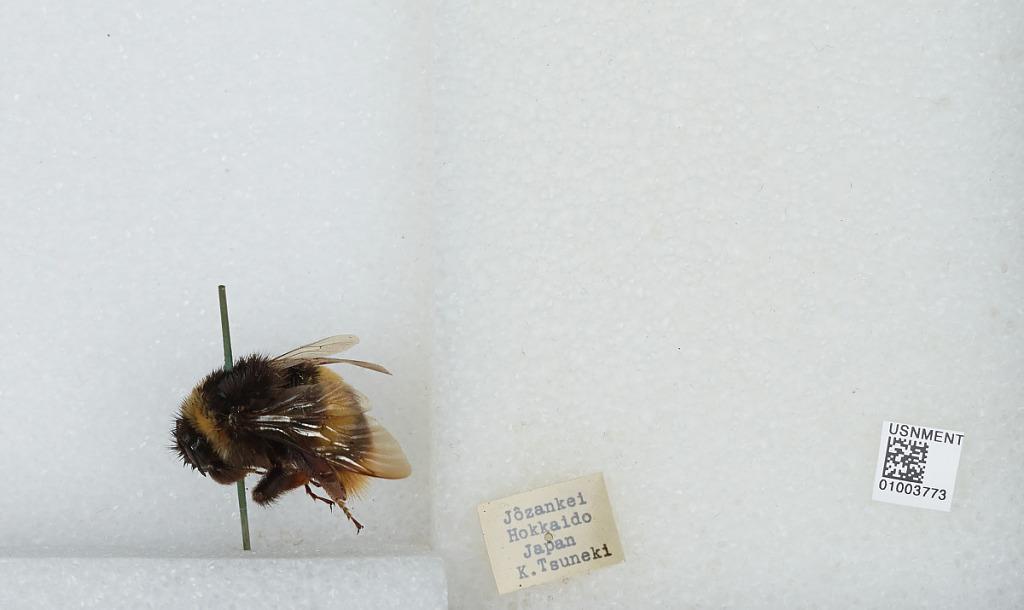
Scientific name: Bombus (Bombus) ignitus Smith
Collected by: K. Tsuneki
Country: Japan
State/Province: Hokkaido
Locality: Jozankei
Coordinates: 42.9692, 141.168